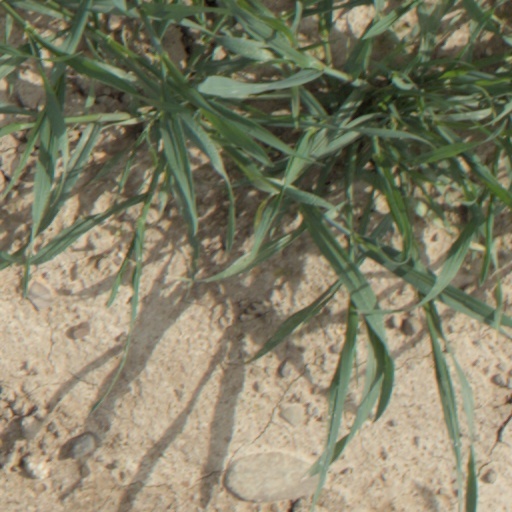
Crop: wheat